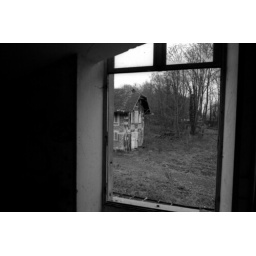
Abandonned houses in the forest